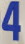
Number: 4